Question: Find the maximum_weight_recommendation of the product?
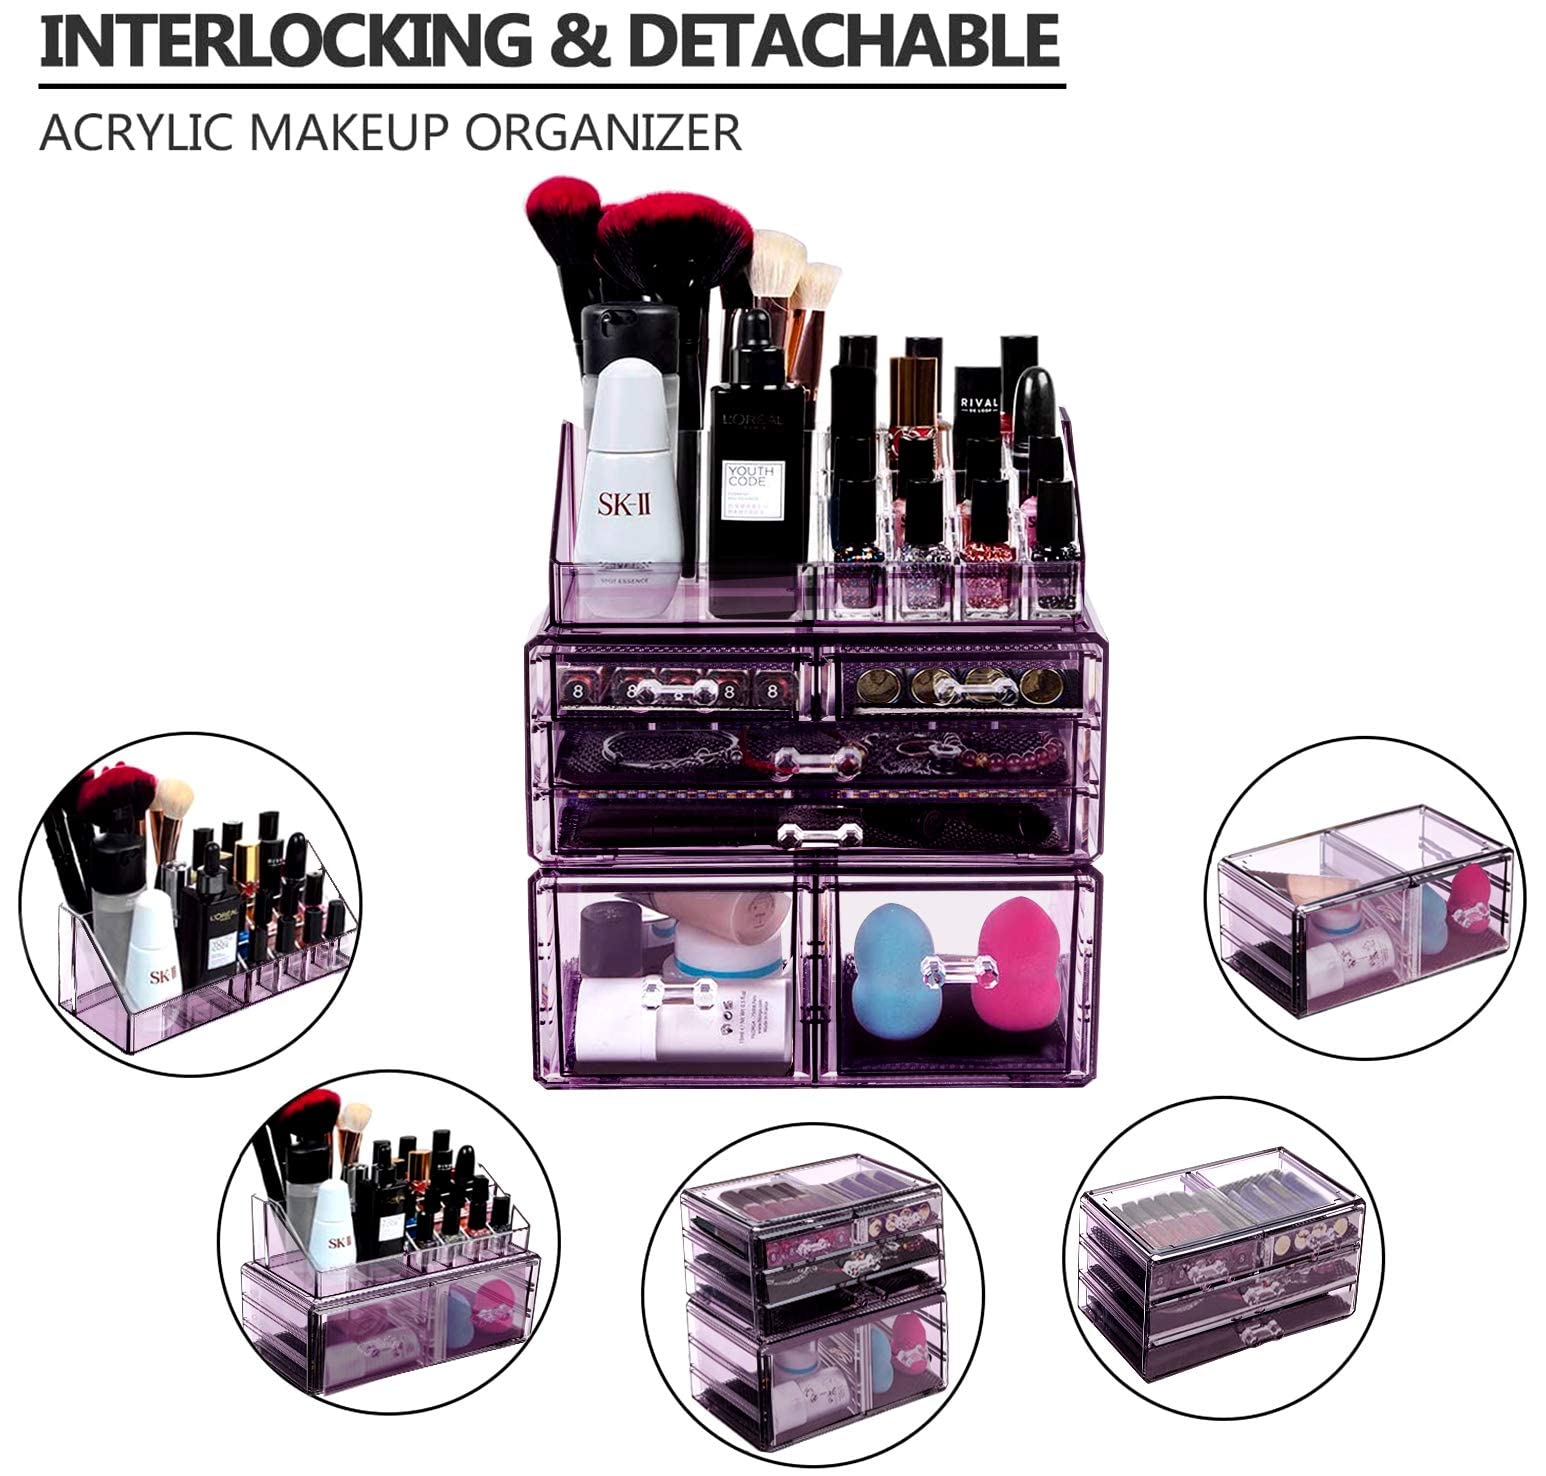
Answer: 750.0 gram